Los Angeles flood of 1938

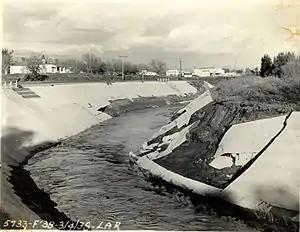
Damage to the concrete channel at Tujunga Wash

About were flooded in Los Angeles County, with the worst hit area being the San Fernando Valley, where many communities had been built during the economic boom of the 1920s in low-lying areas once used for agriculture. In fact, many properties were located in old river beds that had not seen flooding in some years. Swollen by its flooded tributaries, the Los Angeles River reached a maximum flood stage of about . The water surged south, inundating Compton before reaching Long Beach, where a bridge at the mouth of the river collapsed killing ten people. To the west, Venice and other coastal communities were flooded with the overflow of Ballona Creek. The "Los Angeles Times" chartered a United Air Lines Mainliner to provide them an aerial view of flooding damage. The reporter remarked: "Disaster, gutted farmlands, ruined roads, shattered communications, wrecked railroad lines—all leap into sharp-etched reality from that altitude."